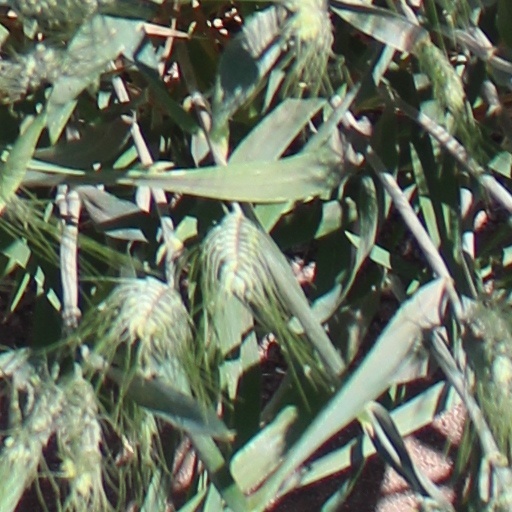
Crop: wheat